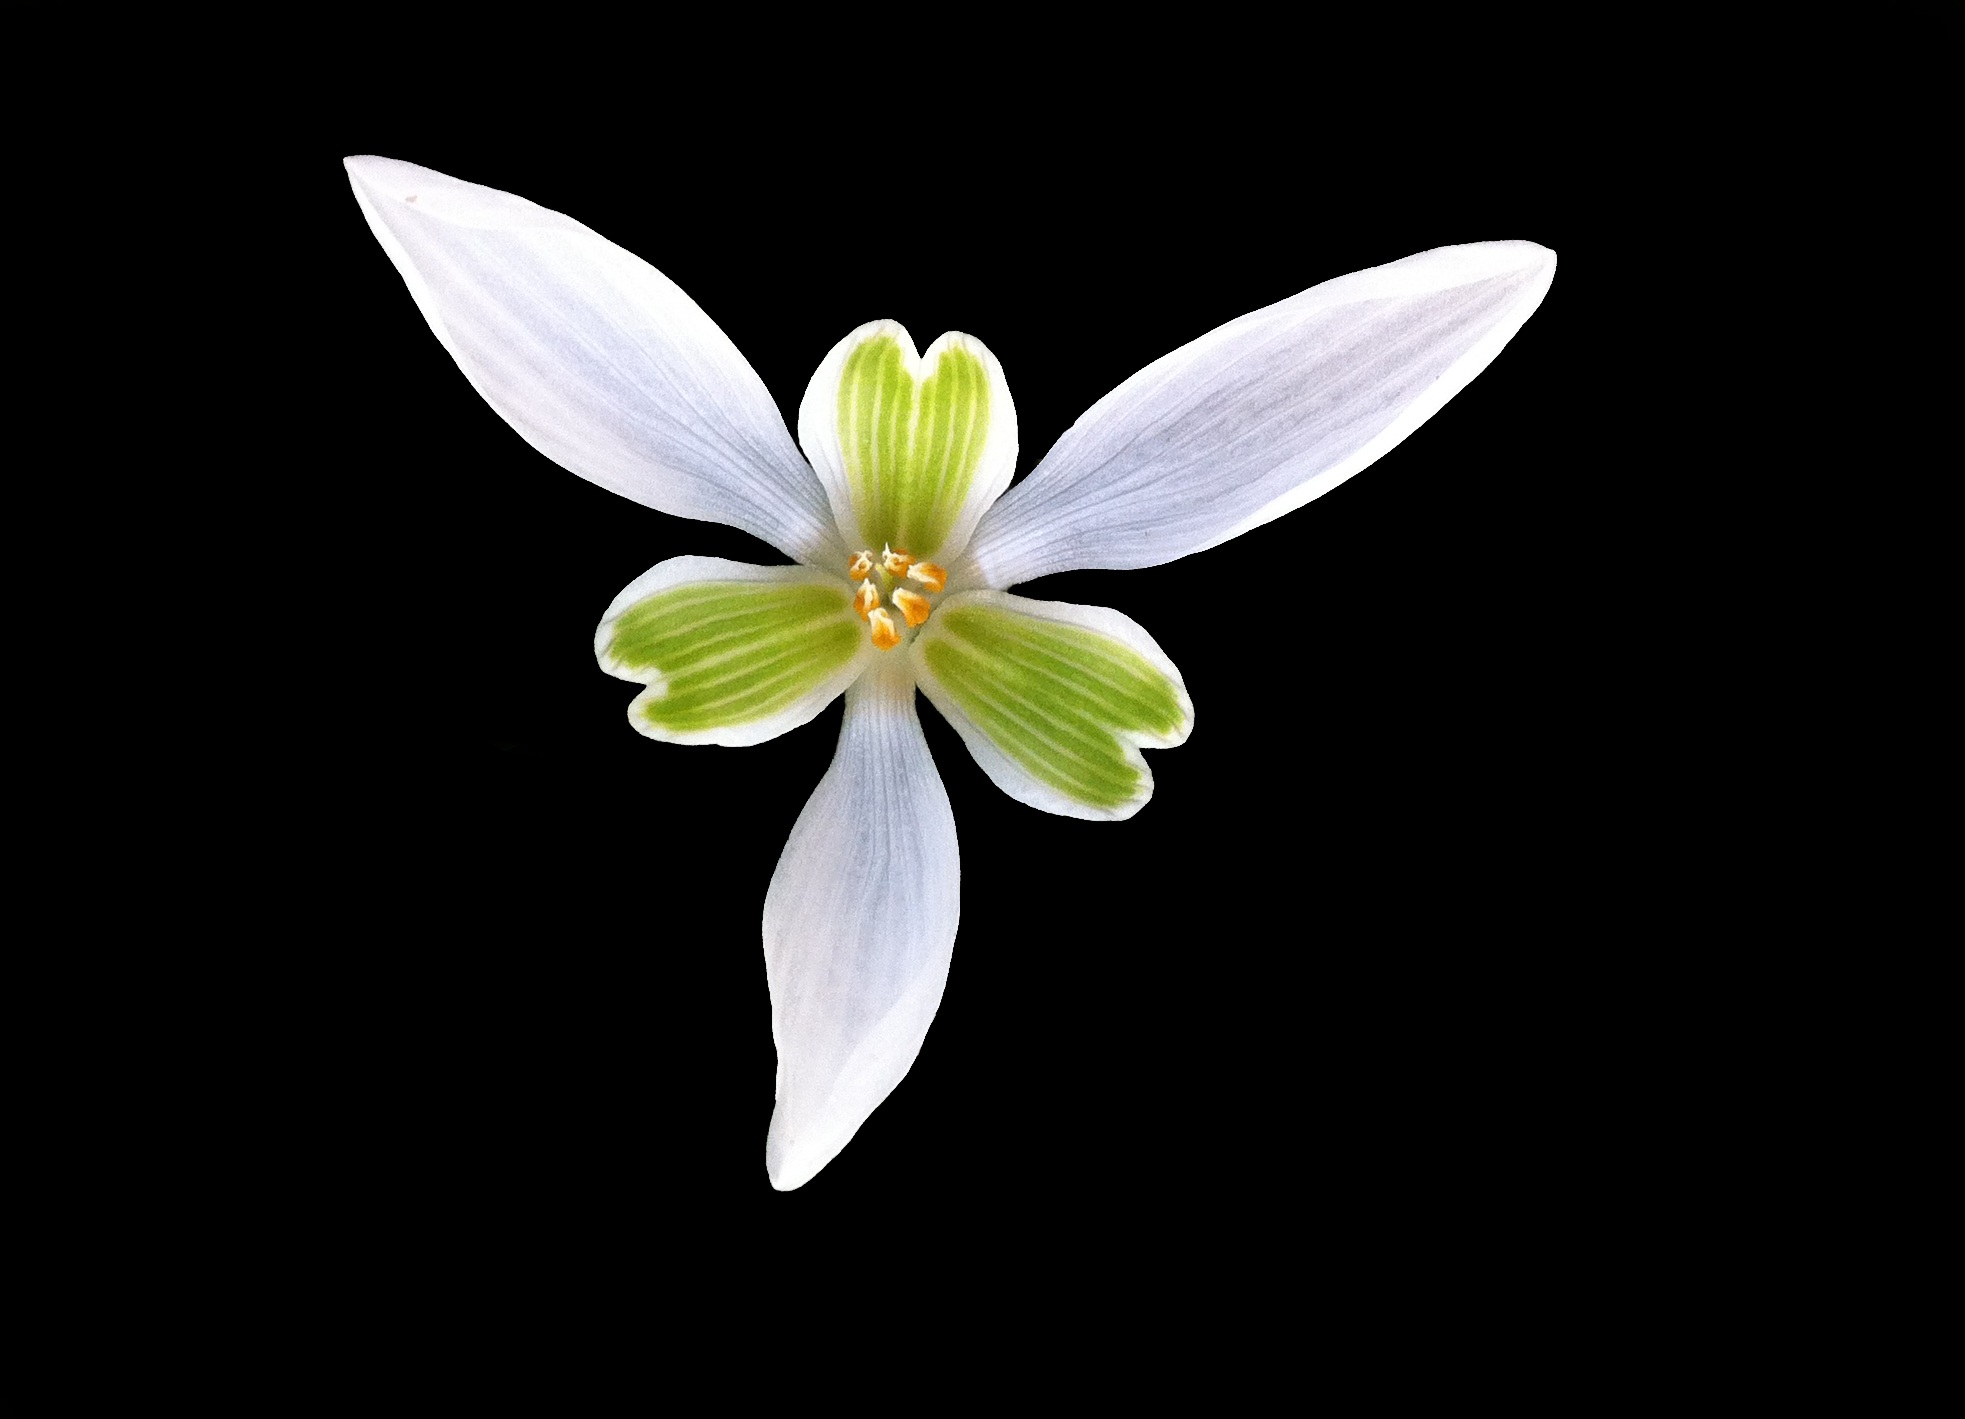
plant, flower, petal, heart, yellow, flora, corolla, macro photography, flowering plant, perce neige, land plant